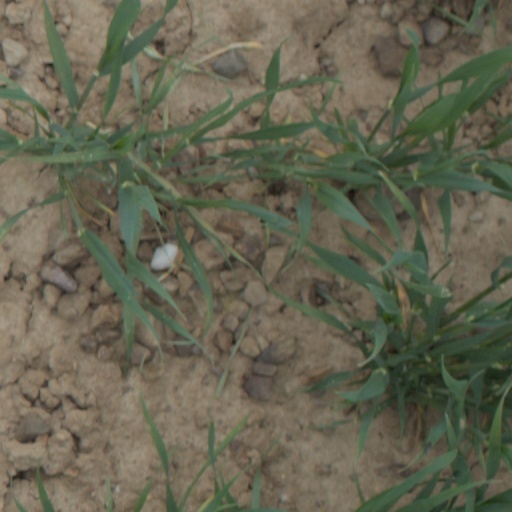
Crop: wheat